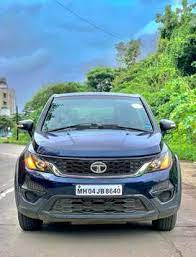
Vehicle type: Cars